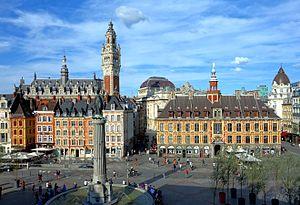
Vue de la place du Général-de-Gaulle (Grand′Place) à Lille. Derrière la colonne de la Déesse, la chambre de commerce et son beffroi. À droite
La place du Général-de-Gaulle est un espace public urbain de la commune de Lille dans le département français du Nord en région Hauts-de-France. La place est de type grand-place qui se caractérise par un aspect complètement minéral que l'on retrouve dans de nombreuses villes des anciens Pays-Bas. Il s'agit de la place historique et principale de la ville.
Lille est une ville du nord de la France, préfecture du département du Nord et chef-lieu de la région Hauts-de-France.
La capitale européenne de la culture est une ville désignée par l'Union européenne pour une période d'une année civile durant laquelle un programme de manifestations culturelles est organisé.